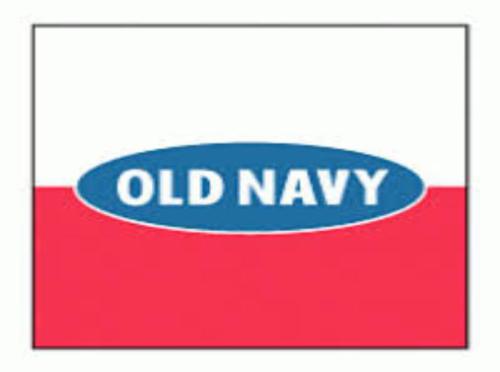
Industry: Clothes